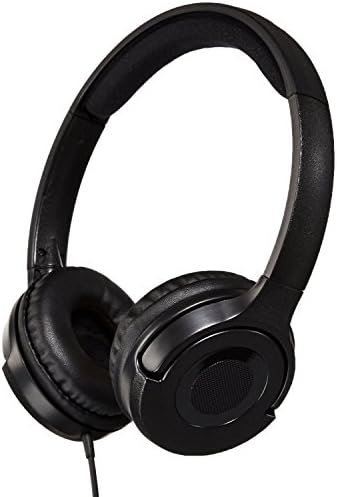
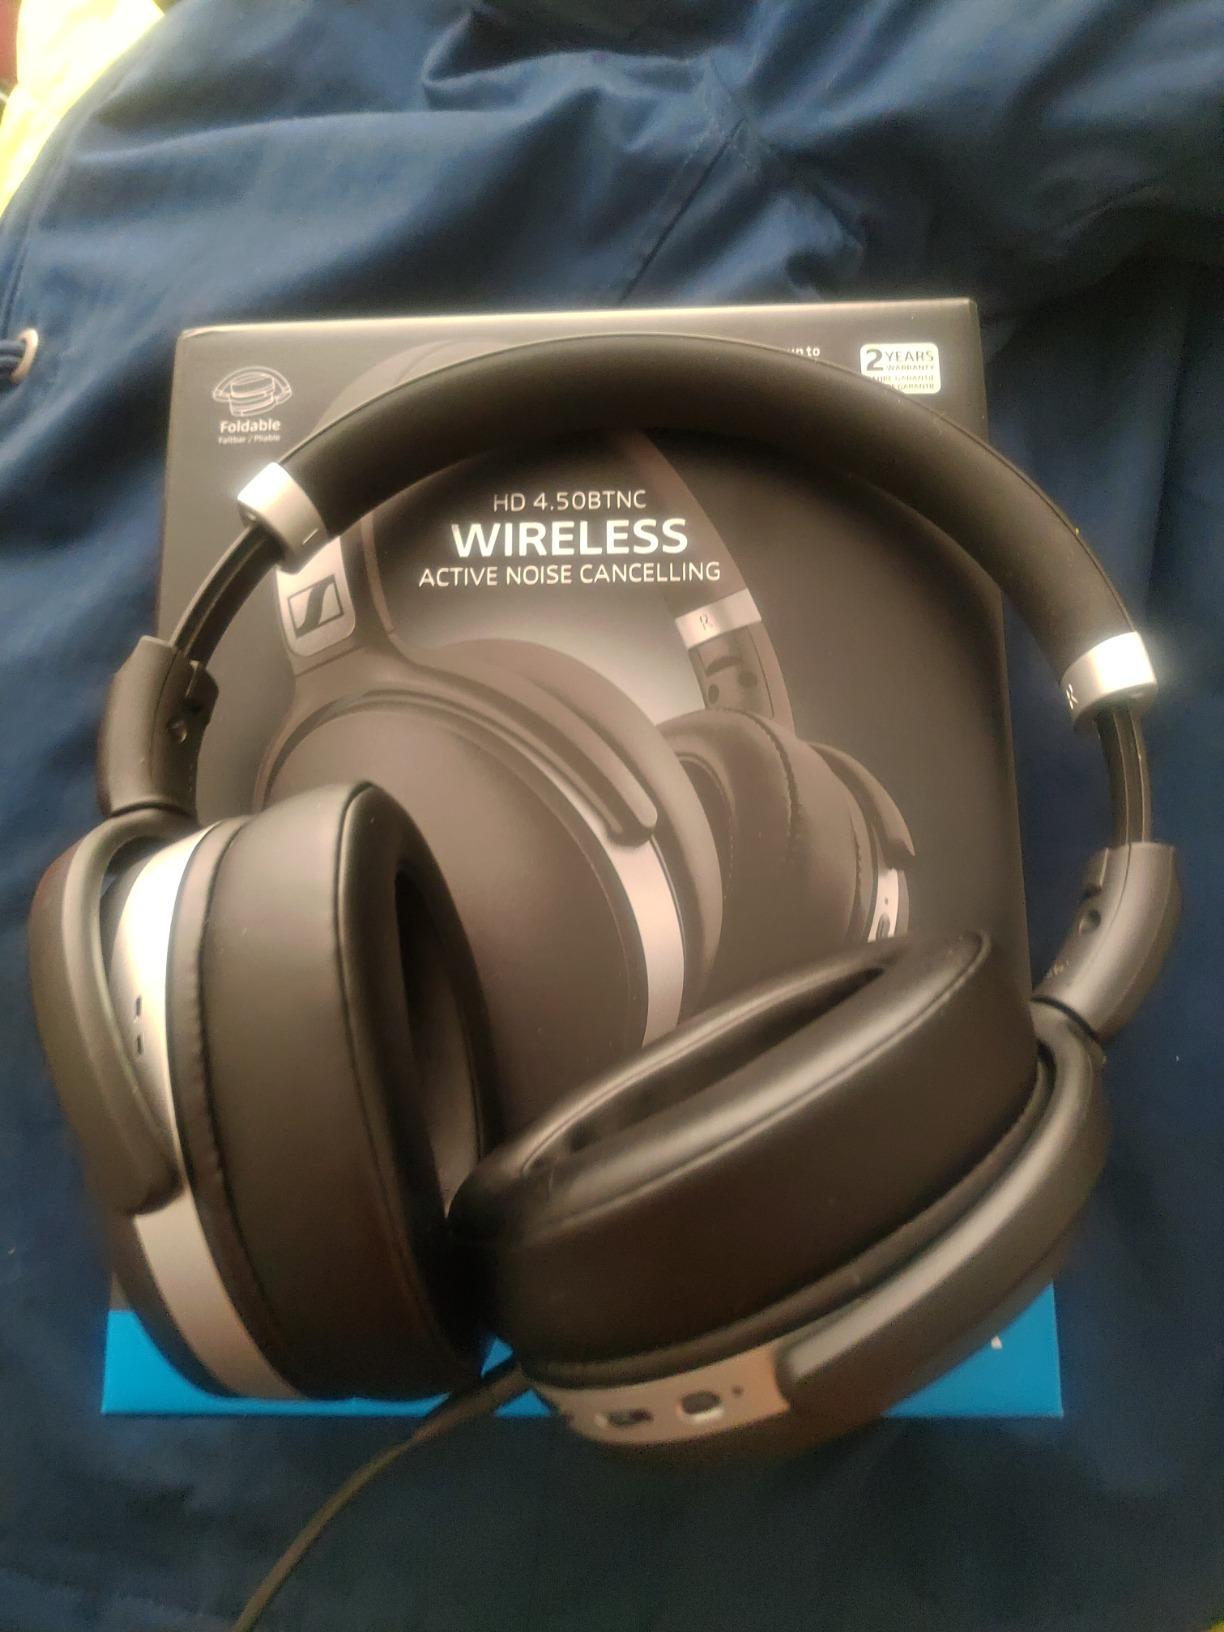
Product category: headphones
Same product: no